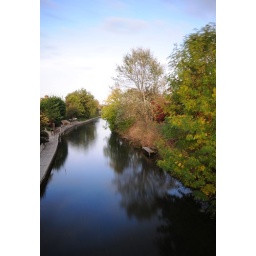
Taken with a 10 stop filter, rendering the water flat without ducks in a 30 sec exposure.